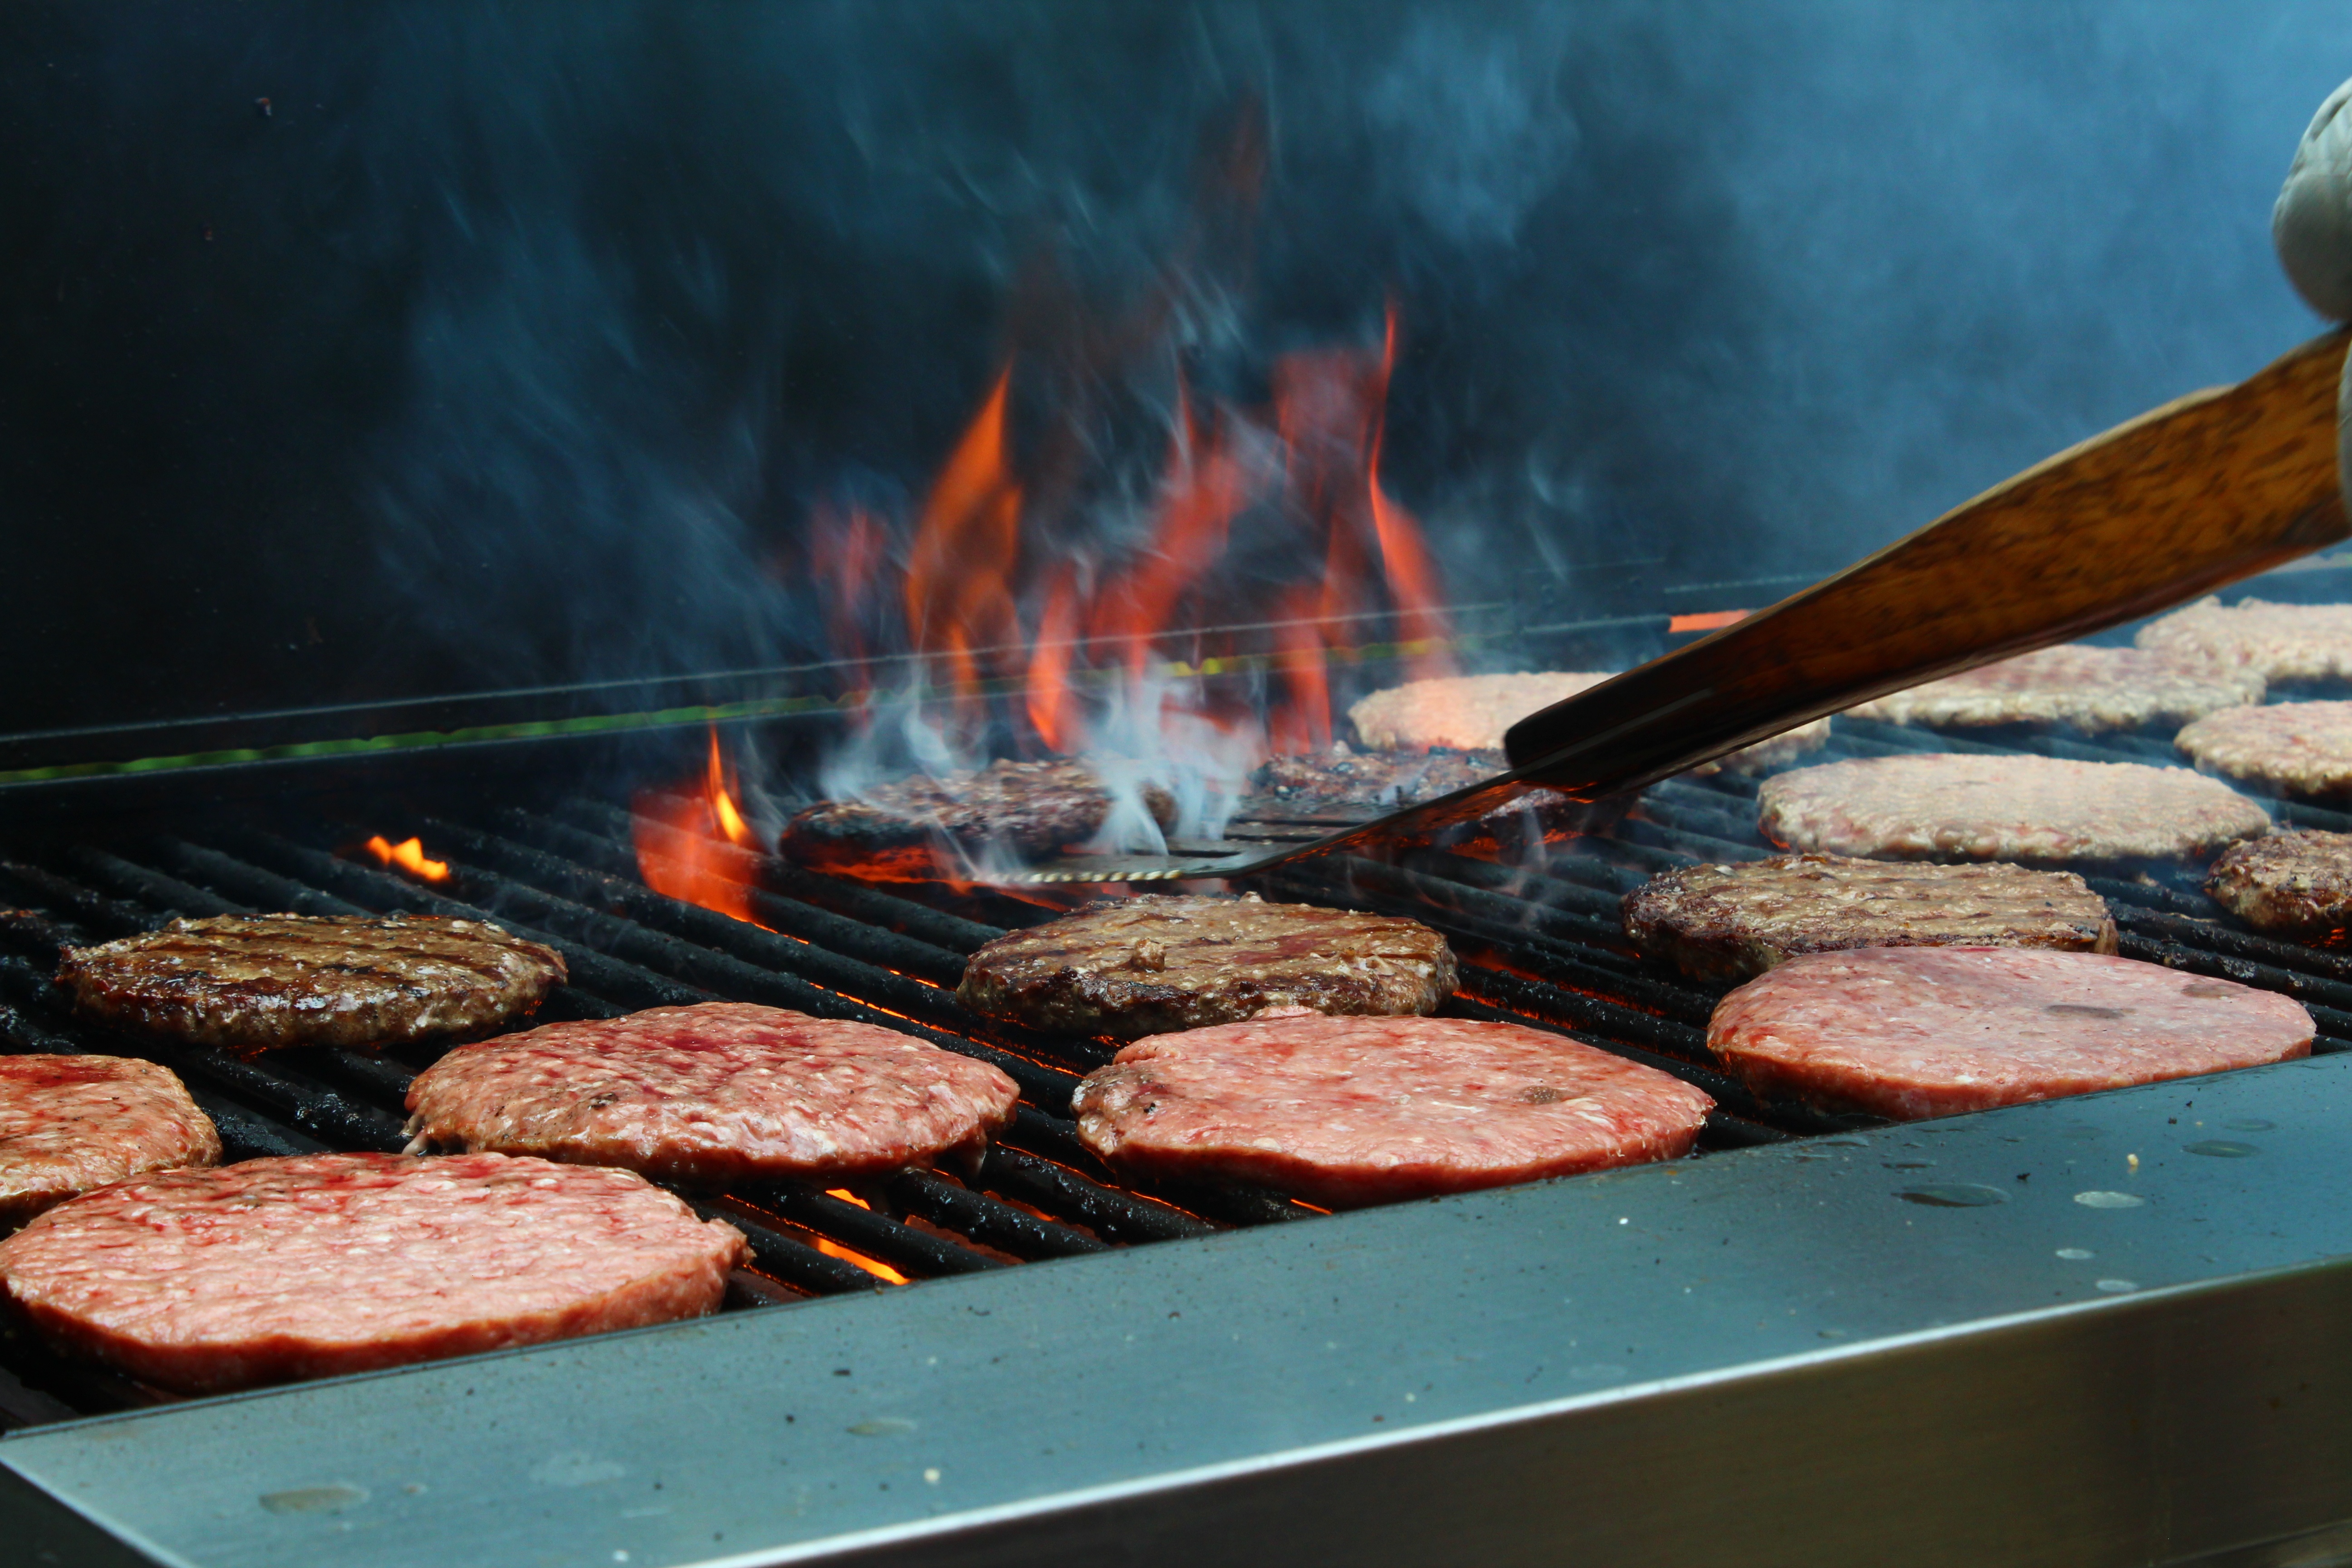
smoke, summer, dish, food, cooking, bbq, fire, meat, barbecue, cuisine, grill, hot, grilled, grilling, barbecue grill, barbecue party, human action, outdoor grill, animal source foods, churrasco food